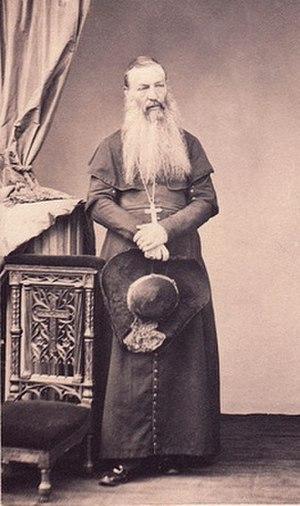
Giuseppe Valerga, né à Loano en Ligurie le 9 avril 1813 et mort le 2 décembre 1872 à Jérusalem, est un ecclésiastique italien qui fut le premier patriarche latin de Jérusalem après le rétablissement du patriarcat par Pie IX en 1847. Il avait été ordonné prêtre en 1836.